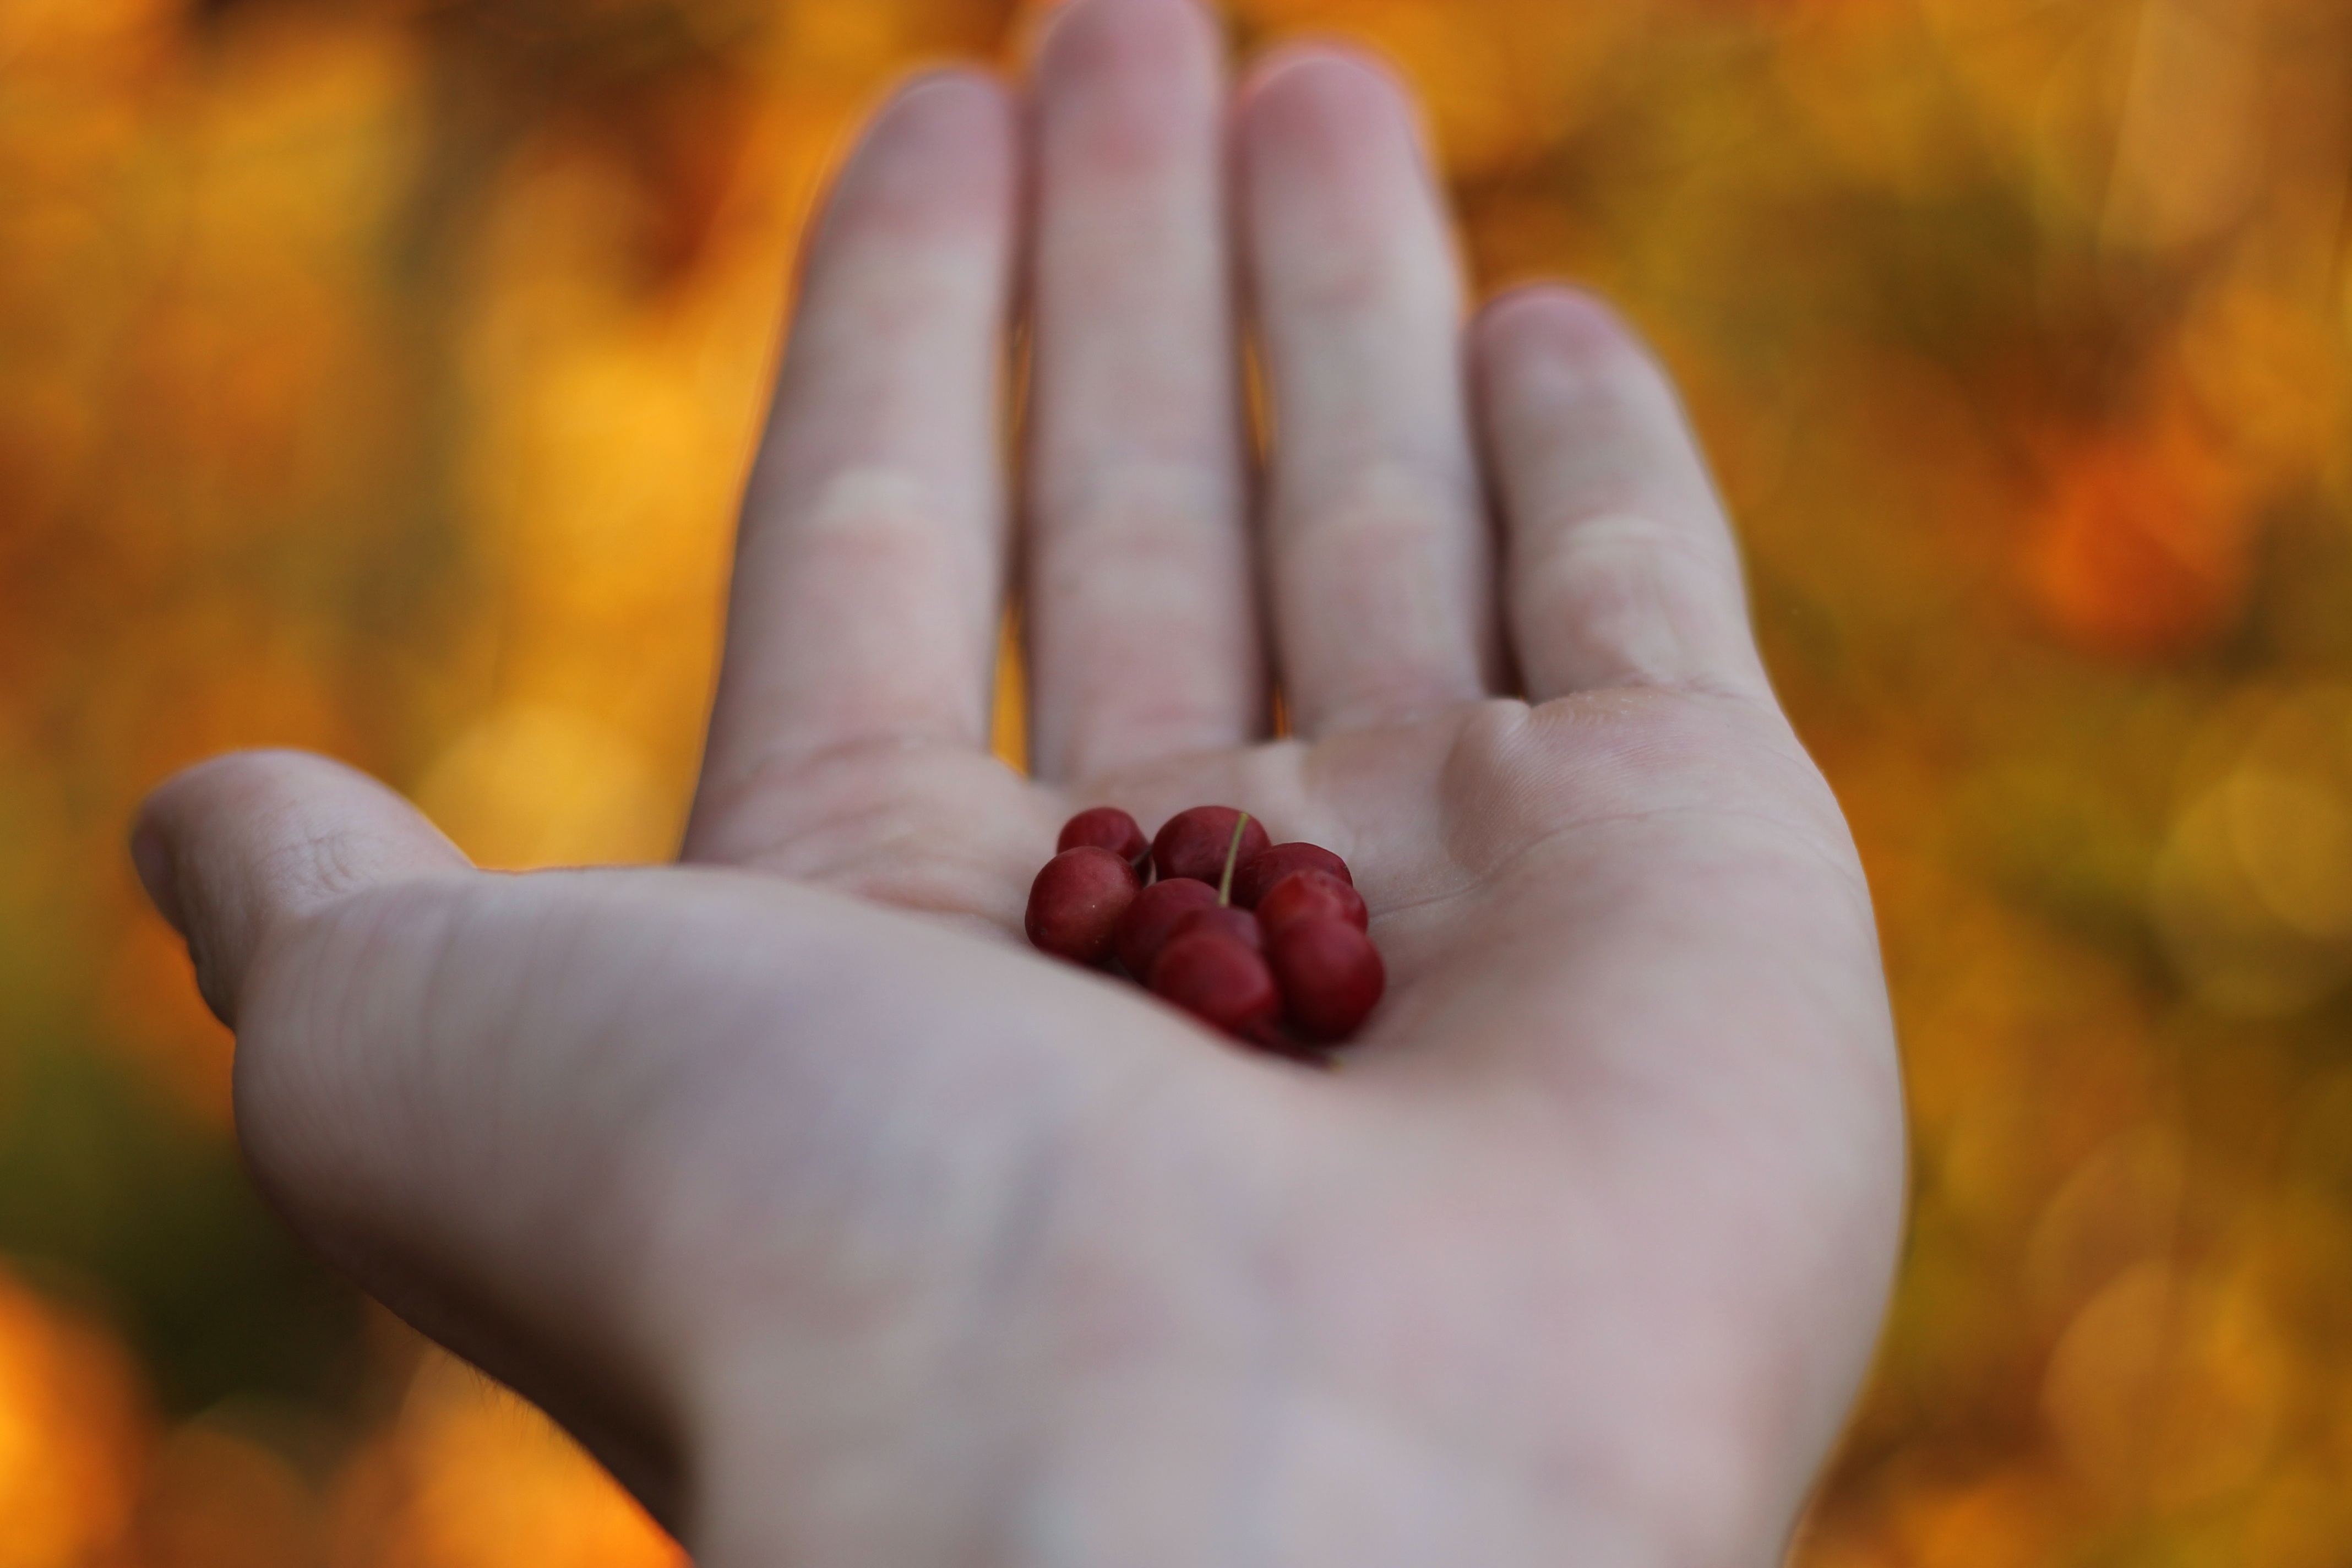
hand, person, leaf, flower, petal, leg, love, finger, romance, child, holding hands, close up, human body, infant, skin, emotion, macro photography, interaction, sense, human action